Church attendance

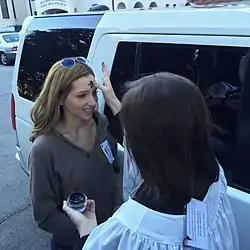
The Christian season of Lent begins on Ash Wednesday, most notably by the public imposition of ashes. In this photograph, a woman receives a cross of ashes on Ash Wednesday at an Episcopal Christian church.

The Pew Research Center studied the effects of gender on religiosity throughout the world, finding that women are generally more religious than men, yet the gender gap is greater for Christians than Muslims. Pew Research Center data in 53 countries, found that 53% of Christian women and 46% of Christian men say they attend services at least once a week. While Christians of both genders in African countries are equally likely to regularly attend services.